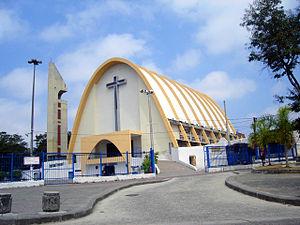
Santa Cruz est un quartier de la zone Ouest de la ville de Rio de Janeiro, au Brésil. C'est un quartier populaire, situé à environ 50 kilomètres du centre de la ville. Cette distance est considérable et la route qui mène à ce quartier est la Avenida Brasil. L'école de samba Acadêmicos de Santa Cruz, l'ancien palais impérial de Santa Cruz et une base aérienne y sont situés.